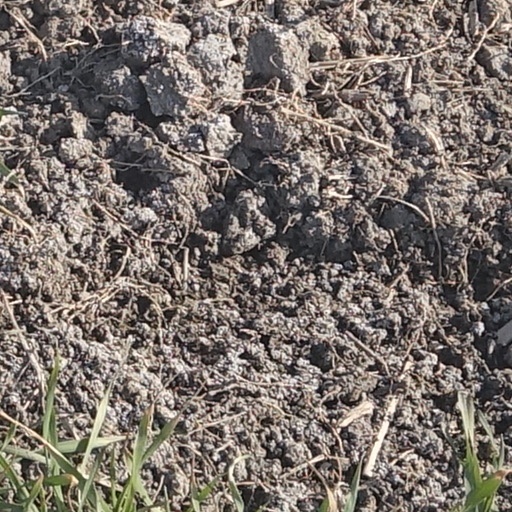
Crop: wheat